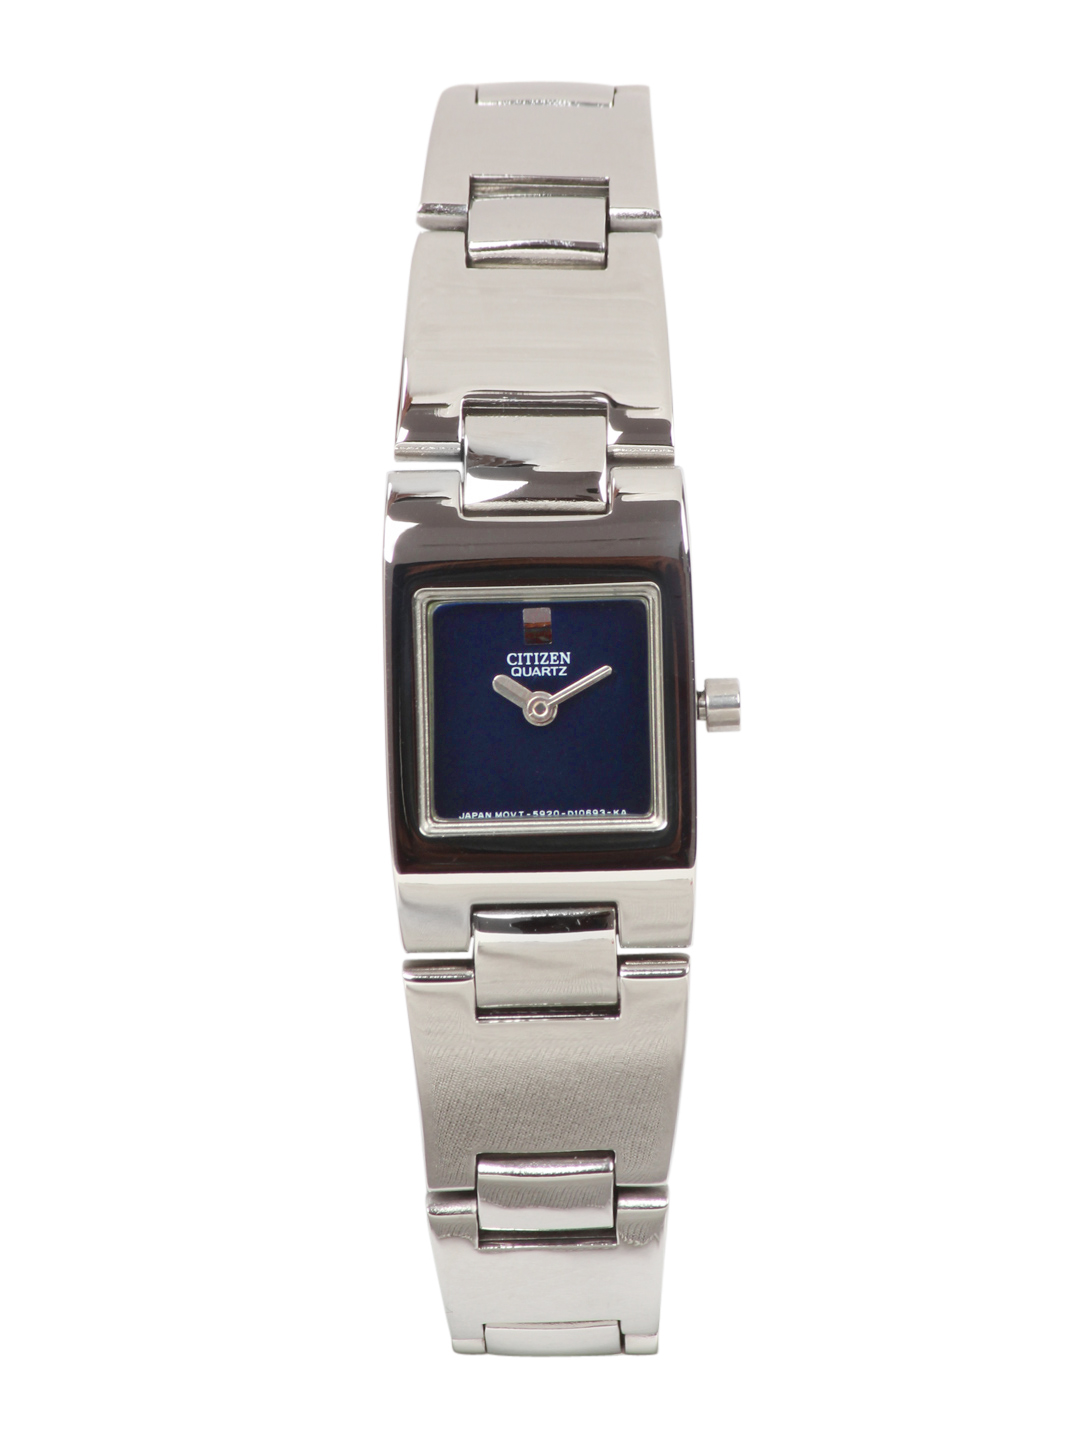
Citizen Women Blue Dial Watch
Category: Accessories / Watches / Watches
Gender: Women
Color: Blue
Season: Winter 2016
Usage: Casual